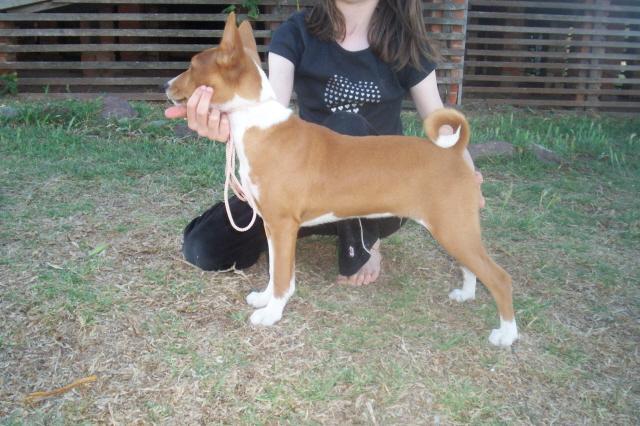
basenji